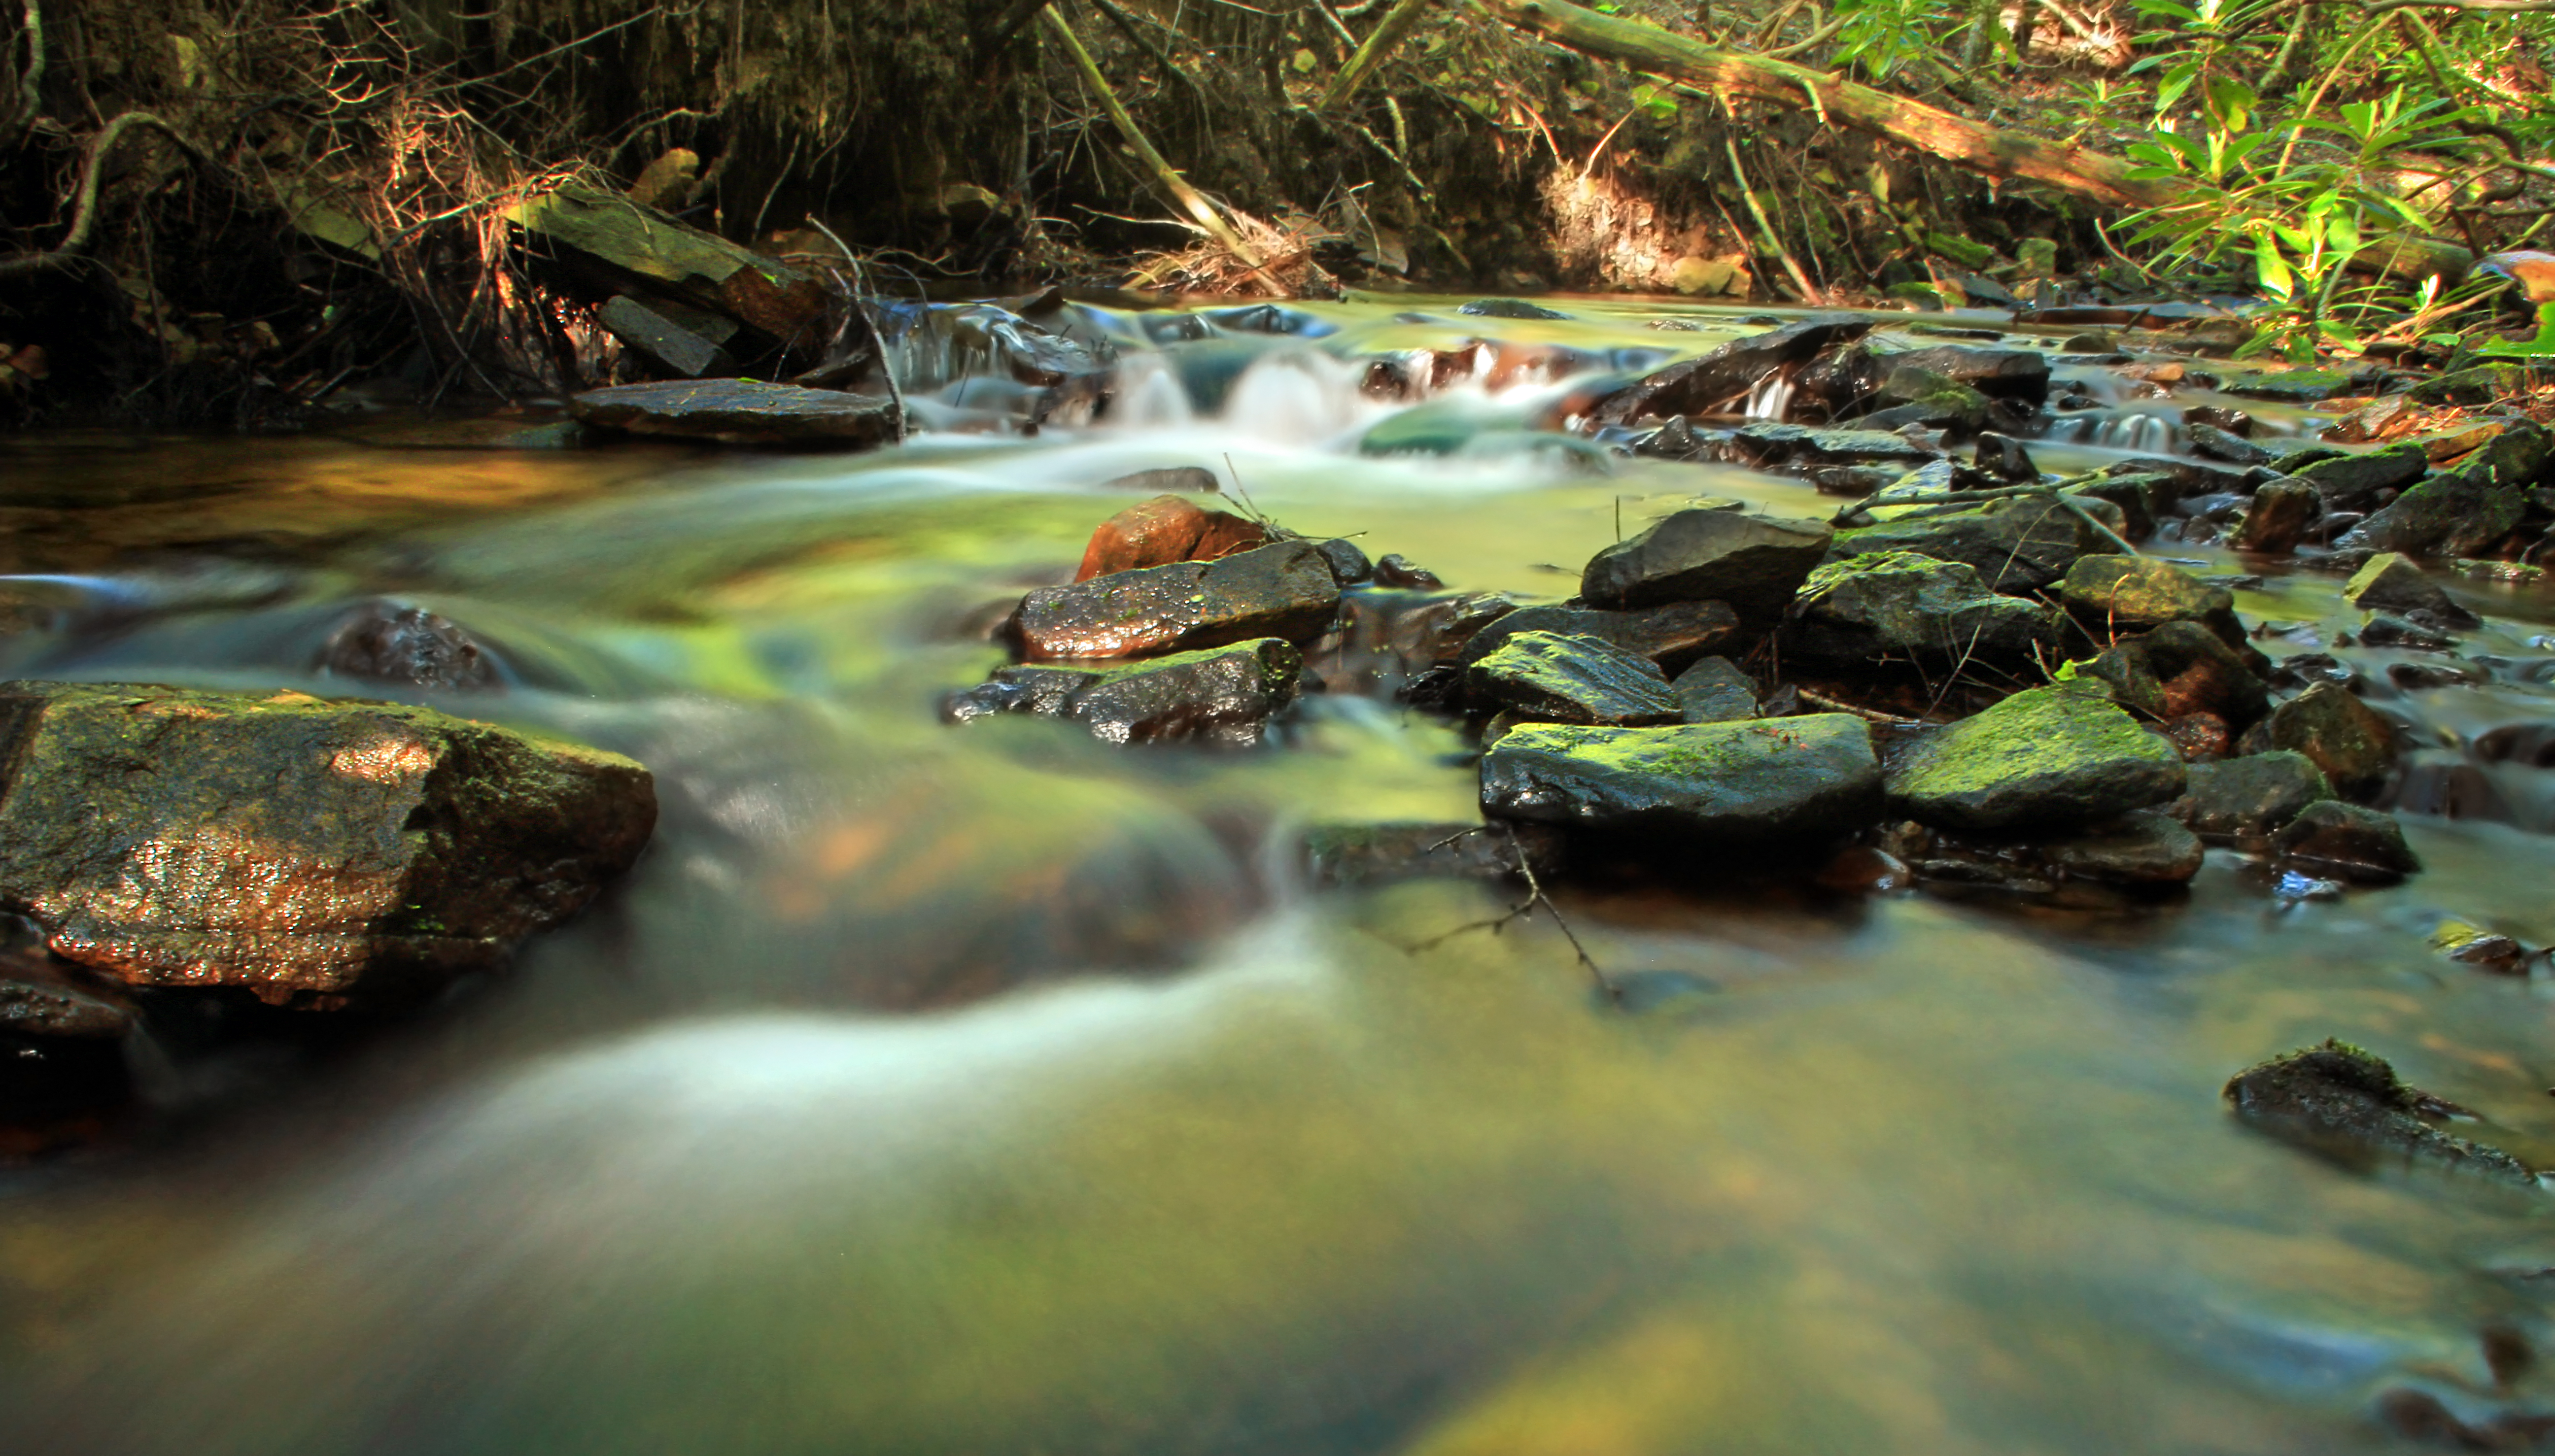
landscape, water, nature, forest, rock, creek, wilderness, hiking, leaf, river, summer, moss, pond, stream, green, reflection, jungle, autumn, rapid, body of water, rocks, creativecommons, rainforest, pennsylvaniawilds, cascades, pennsylvania, centrecounty, moshannonstateforest, alleghenyfronttrail, habitat, water feature, watercourse, huttonrun, landform, natural environment, geographical feature